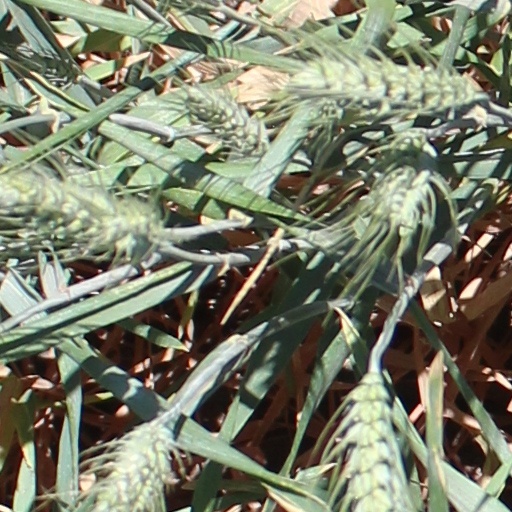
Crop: wheat